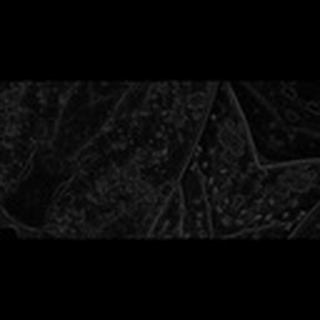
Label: cotton_aphids